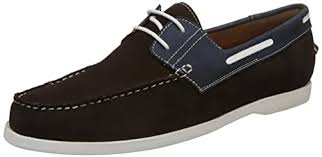
Label: Boat